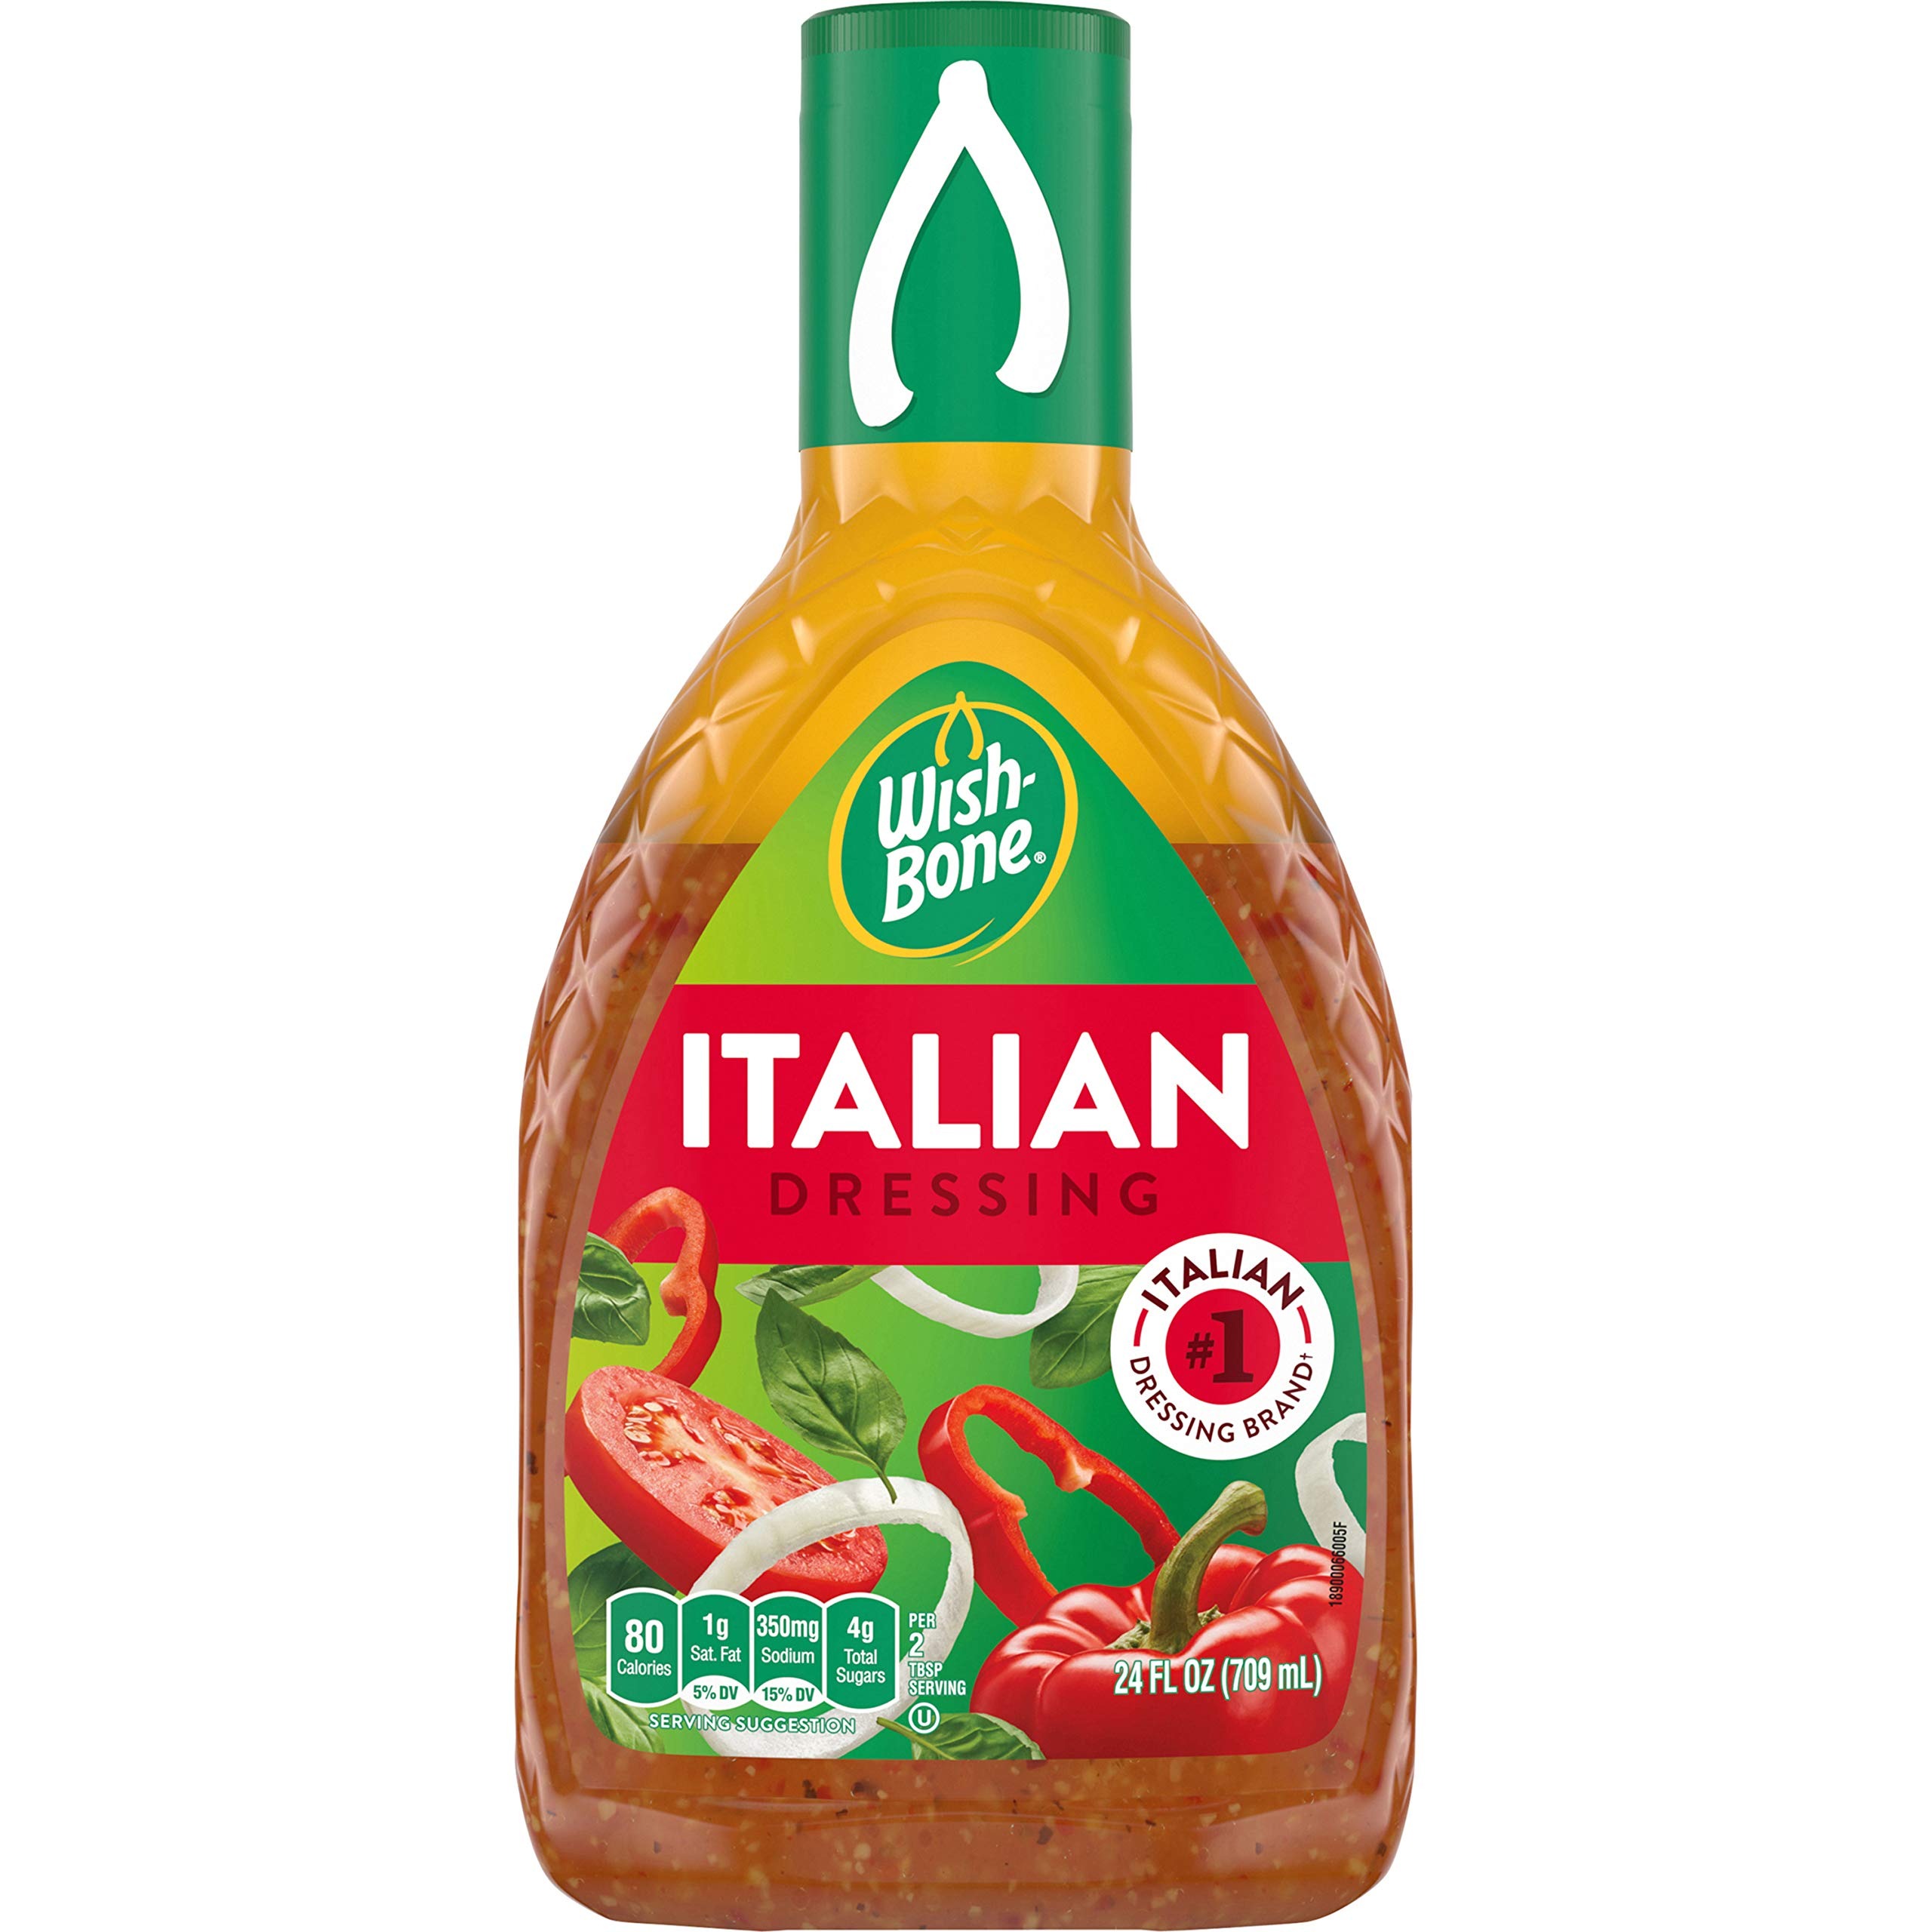
Item Name: Wish-Bone Italian Dressing, 6 - 24 FL OZ Bottles
Value: 144.0
Unit: Fl Oz

Price: 4.54